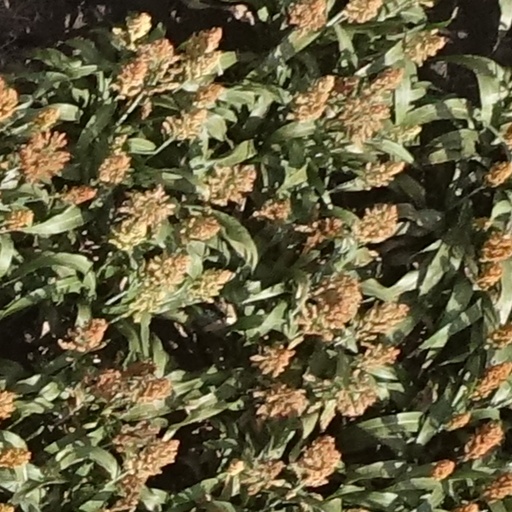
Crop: sorghum